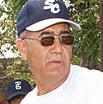
Age: 57